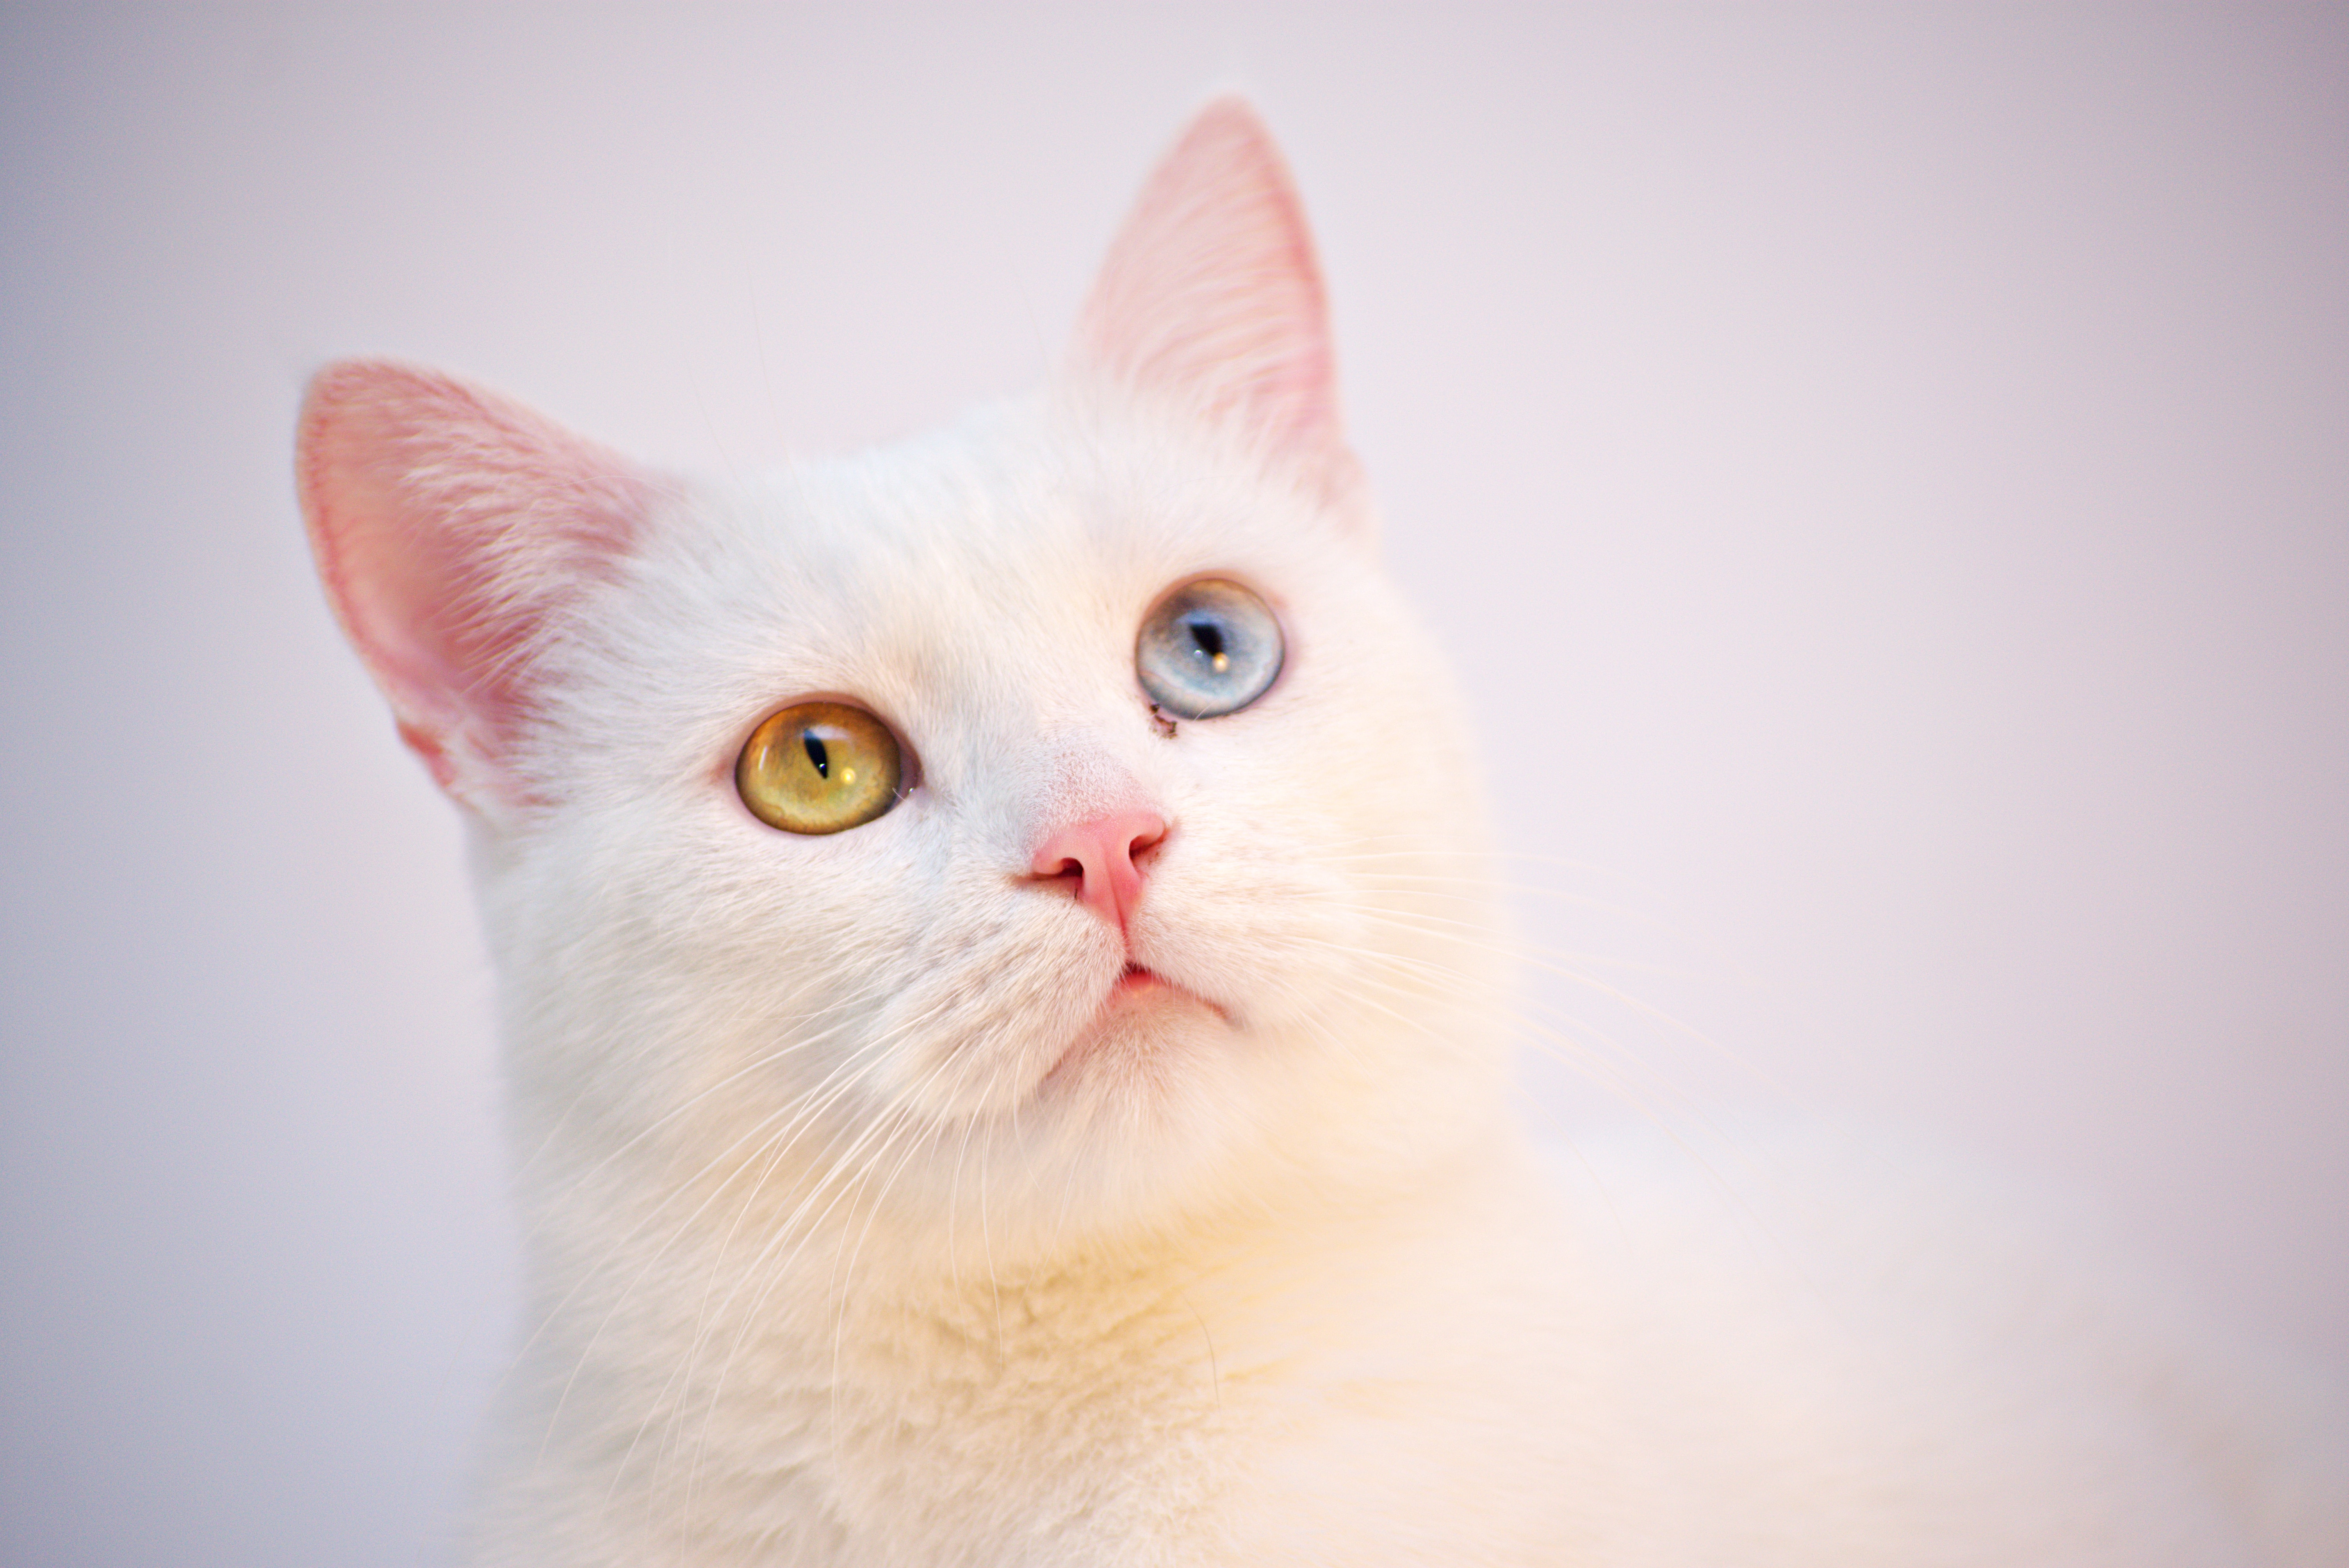
cat, face, whiskers, skin, small to medium sized cats, nose, cat like mammal, eye, close up, khao manee, domestic short haired cat, snout, kitten, organ, turkish van, ear, aegean cat, burmilla, turkish angora, carnivoran, american wirehair, european shorthair